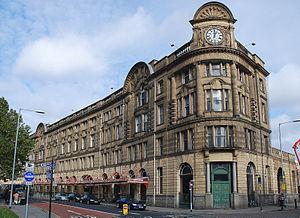
La gare de Manchester Victoria est une gare ferroviaire du Royaume-Uni, située au centre de la ville de Manchester, en Angleterre.